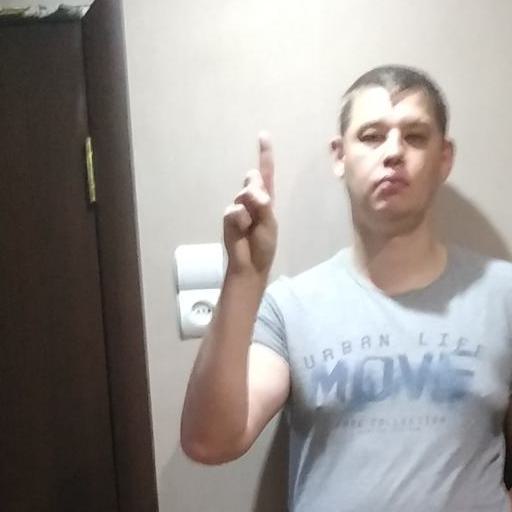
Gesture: one